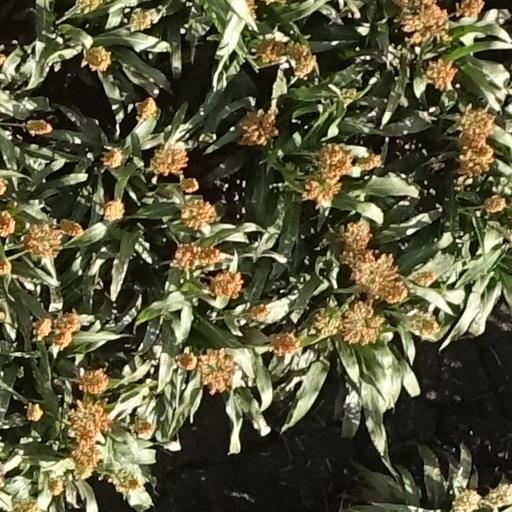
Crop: sorghum